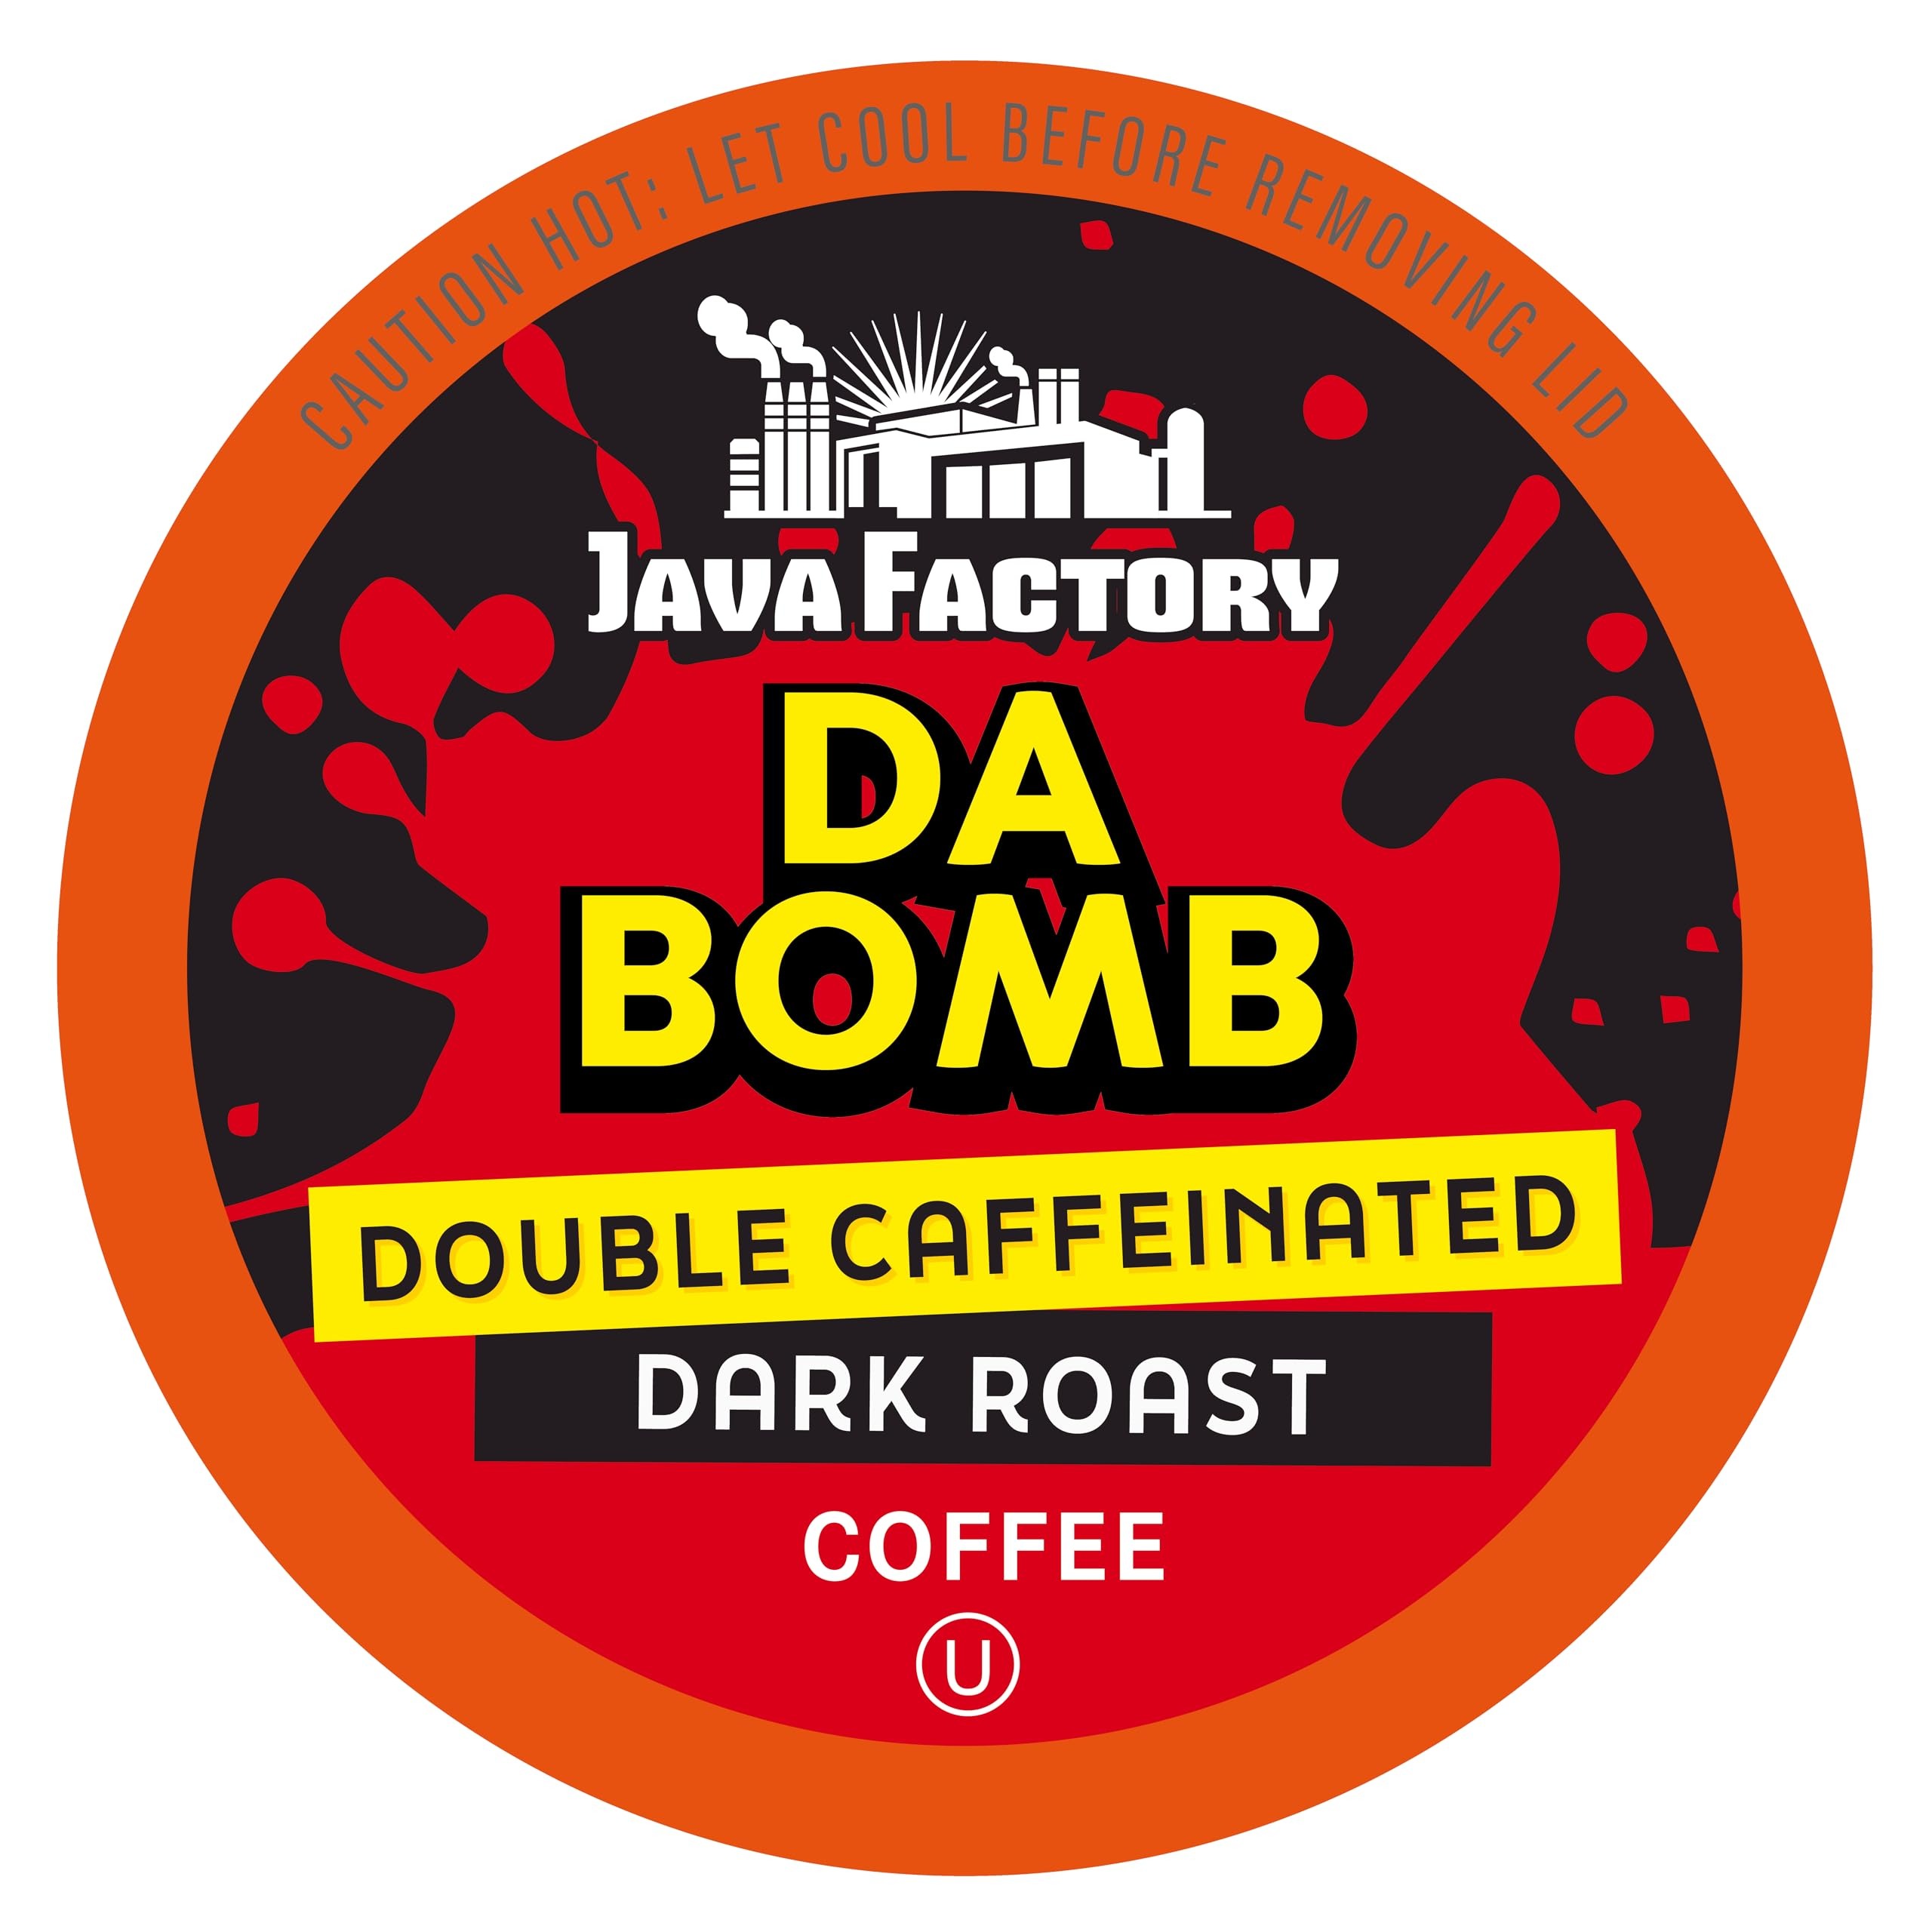
Item Name: Java Factory High Caffeine Coffee Pods, Da Bomb Dark Roast, 40 Count - Compatible with K Cup Brewers 2.0, Extra Caffeine for a Strong Start to Your Day
Bullet Point 1: High caffeine coffee to kickstart your day with extra energy, compatible with K Cup Brewers Including 2.0.
Bullet Point 2: Compatible with K Cup Brewers Including 2.0 for convenience, offering a strong and energetic start to your day.
Bullet Point 3: Perfect for a strong and energetic start to the day, offering a high caffeine content.
Bullet Point 4: High caffeine content for a strong coffee experience, perfect for those who need an extra boost.
Bullet Point 5: Manufacturing one great coffee, one cup at a time. Perfect for an energetic start to the day, offering a high caffeine content.
Value: 40.0
Unit: Count

Price: 19.95